Professional wrestling

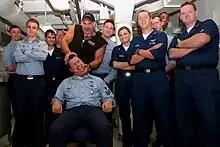
Bill Goldberg during his tour of USS "Ronald Reagan"

Because wrestling is predetermined, a wrestler's entrance music will play as they enter the arena, even if they are, in kayfabe, not supposed to be there. For example, in 2012 through 2014, The Shield was a trio of wrestlers who were (in kayfabe) not at the time under contract with WWE (hence their gimmick of entering the ring through the crowd), but they still had entrance music which was played whenever they entered the arena, despite the fact that they were kayfabe invaders.